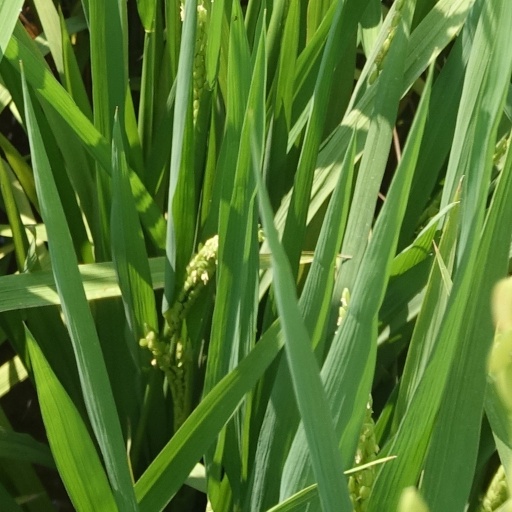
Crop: rice